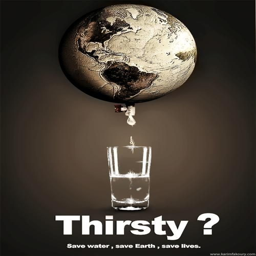
save water ... without water there is no life !